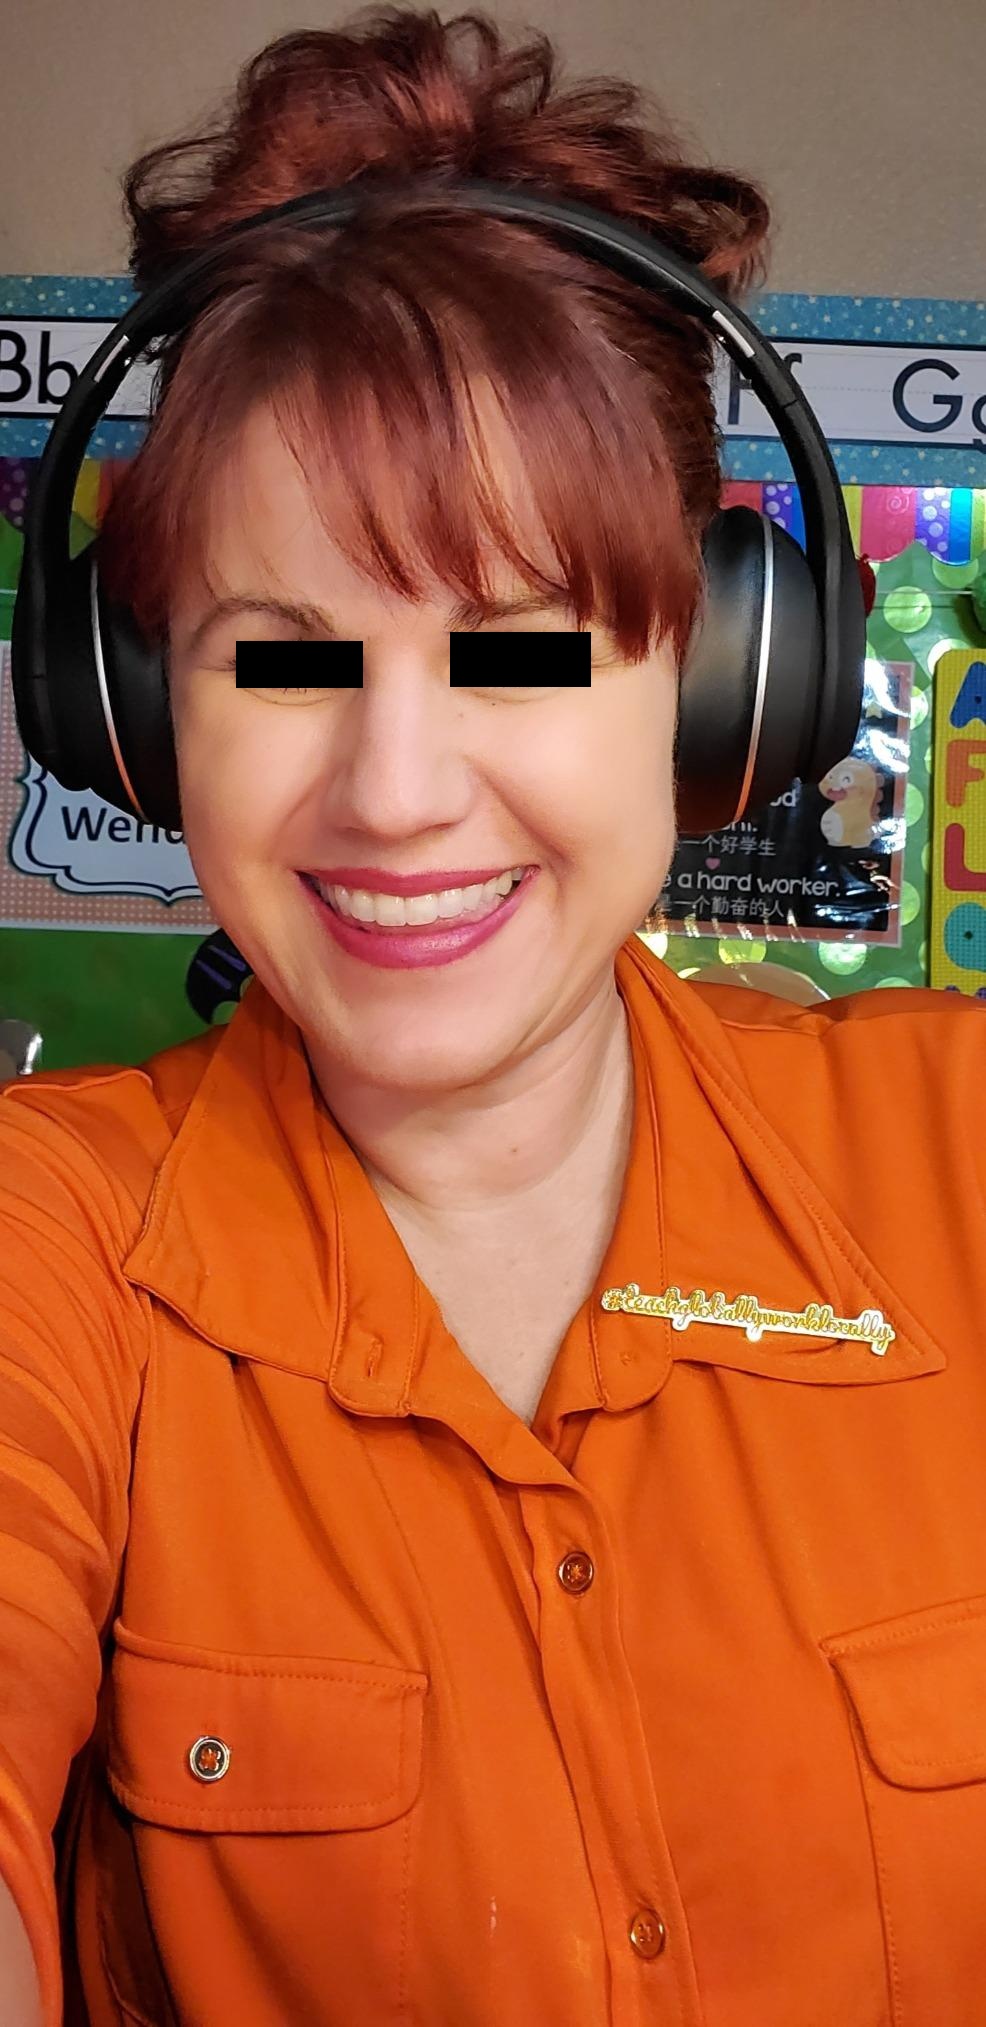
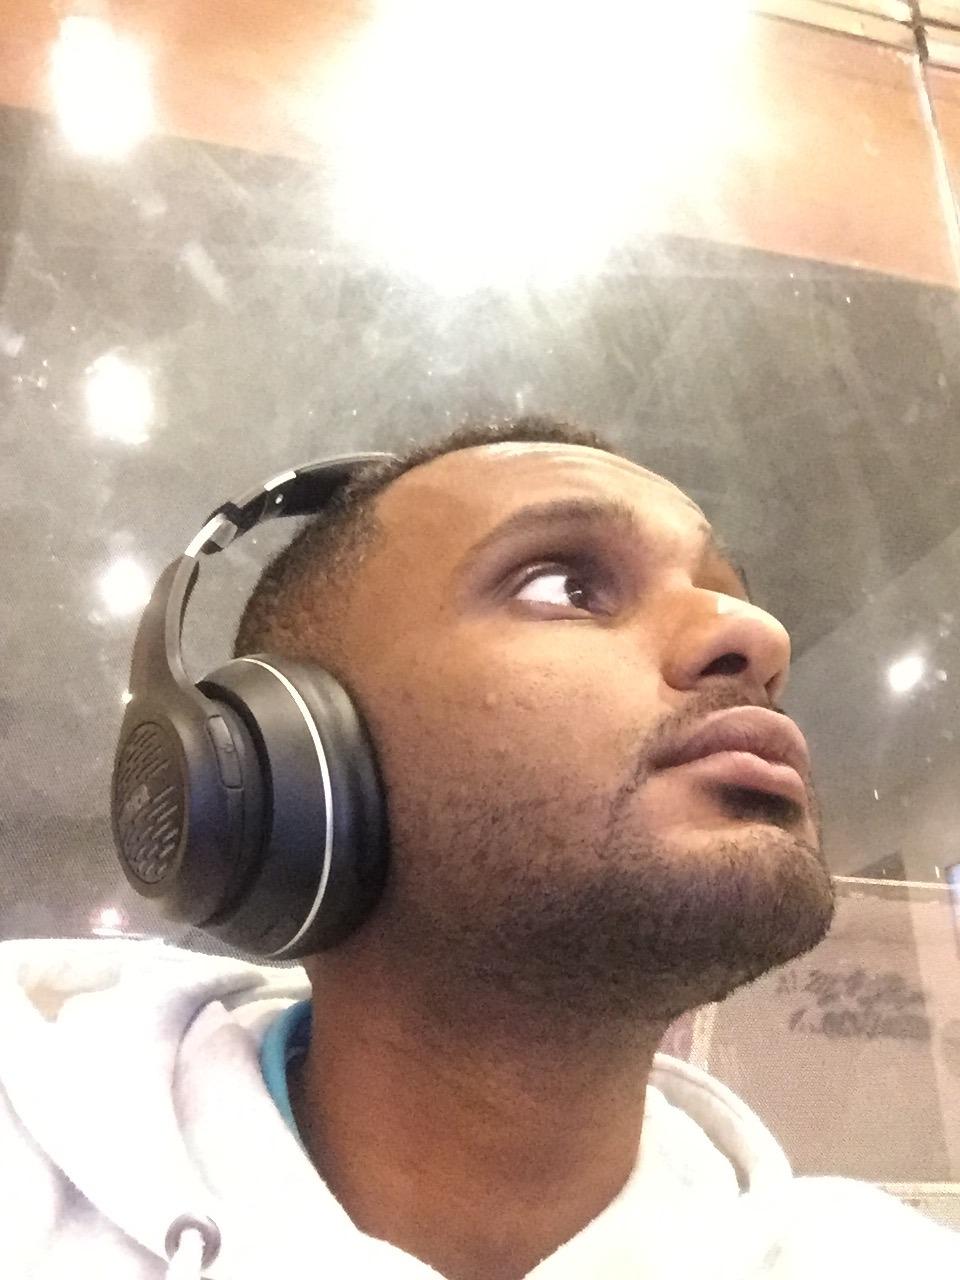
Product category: headphones
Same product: yes